Louis Rosenblum

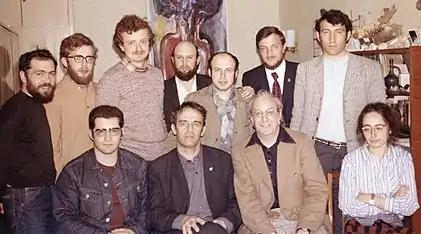
Louis Rosenblum with Jewish emigration activists gathered in apartment of Aleksandr Luntz, Moscow, May 1974. Standing left to right: Valerie Krizhak, Leonid Tsypin, Lev Kogan, Boris Tsitlenok, Anatoly Sharansky, Anatoly Novikov, Zakhar Teskar; Seated left to right: Lev Gendin, Aleksandr Luntz, Louis Rosenblum, Yelena Sirotenko.

The idea of connecting trade relations with Soviet Jewish freedom of emigration was conceived by Rosenblum in 1969 and later studied by a Jewish policy group in 1971. That year Rosenblum “mapped out strategy for a freedom-of-emigration bill” in Congress working with attorney Nathan Lewin and Harvey Lieber of American University that resulted in a proposed amendment to the Export Administration Act of 1969. This work to develop a freedom of emigration bill became the precursor of the Jackson–Vanik Amendment to the Trade Act of 1974. During the development of the Jackson–Vanik amendment, Rosenblum met frequently with Mark E. Talisman, Administrative Assistant to his congressman, Charles Vanik, and Richard Perle, senior aide to Senator Jackson. He also met with Leonard Garment, Special Counsel to President Richard Nixon, as an adviser on human rights in the Soviet Union and to press for adoption of the Jackson–Vanik strategy. During the lead-up to the congressional vote on Jackson–Vanik, when American Jewish leaders and the National Conference on Soviet Jewry were wavering in their support of the legislation, Rosenblum remained in close touch with Moscow Jewish activists to encourage them to make their support of the amendment known. The resulting appeal from one hundred Soviet Jewish activists was one of the factors that led to the amendment's passage.